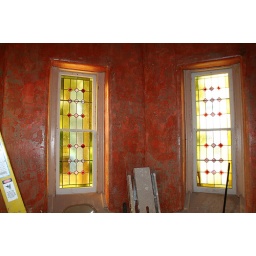
Restored stained glass windows going back in in the tower.